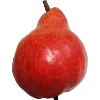
Label: red_pear